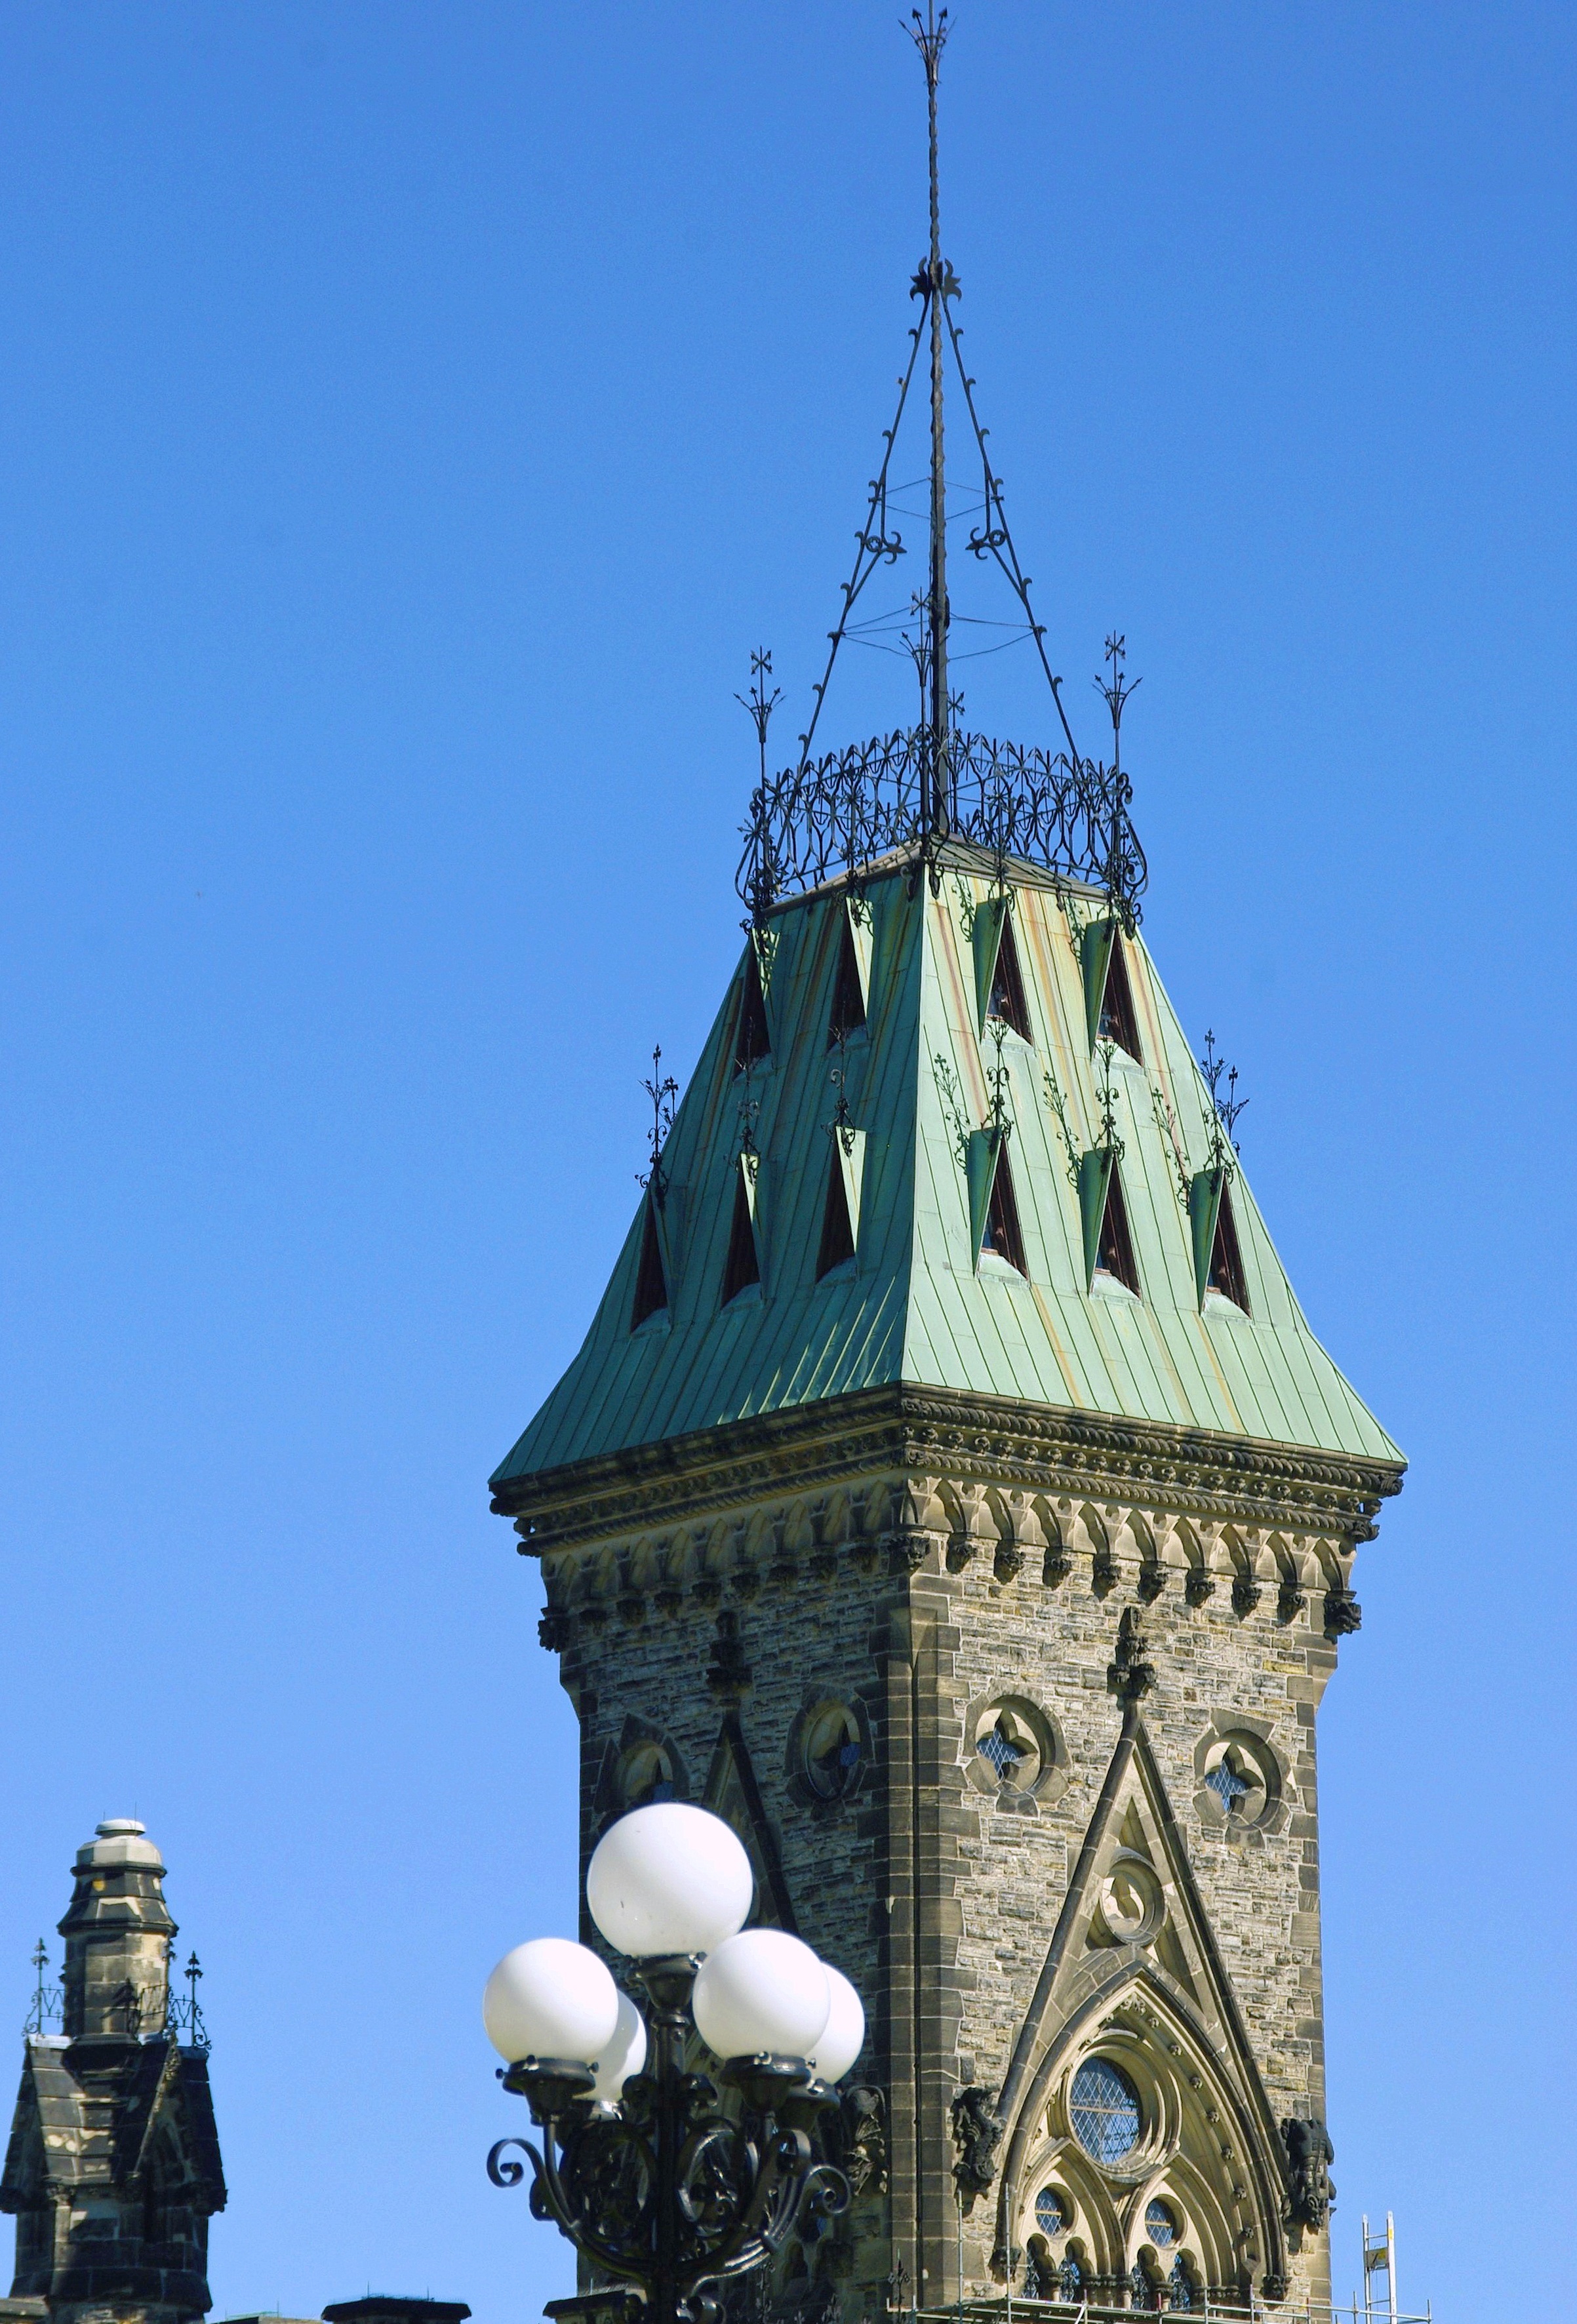
architecture, building, tower, landmark, church, cathedral, place of worship, clock tower, bell tower, canada, spire, steeple, ottawa